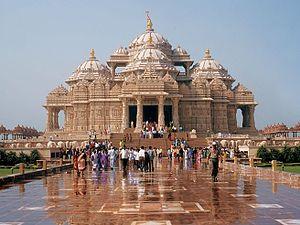
L'Akshardham est un complexe de temple hindou situé à Delhi en Inde bâti pour rendre hommage à Swaminarayan, fondateur du courant moderne hindou Swaminarayan Sampraday. Aussi appelé le Swaminarayan Akshardham, le complexe expose des millénaires de culture, de spiritualité et d'architecture traditionnelle indienne et hindoue. Le bâtiment a été inspiré par Pramukh Swami Maharaj, le chef spirituel du Swaminarayan Sampraday, et fut construit sur les bords de la Yamunâ par 7 000 ouvriers et 3 000 bénévoles. Il fut ouvert le 6 novembre 2005.